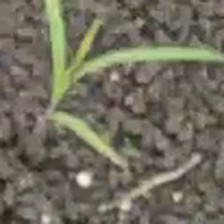
Weed species: Digitaria_SP_(Digitaria Sanguinalis )